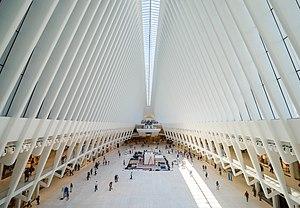
La station World Trade Center du PATH a ouvert pour la première fois le 19 juillet 1909 au terminal d'Hudson. Lorsque ce dernier a été rasé pour faire place au World Trade Center, une nouvelle station, ouverte en 1971, a été construite. Celle-ci a servi de terminus aux lignes reliant Newark et Hoboken au World Trade Center avant qu’elles ne soient détruites par les attentats du 11 septembre 2001. Une station temporaire a été construite, et a ouvert le 23 novembre 2003. Le nouvel ensemble architectural, conçu par Santiago Calatrava, est terminé depuis le 3 mars 2016. Après son inauguration, c'est au tour de la galerie commerciale, comprenant plusieurs enseignes prestigieuses, d'ouvrir en août 2016.